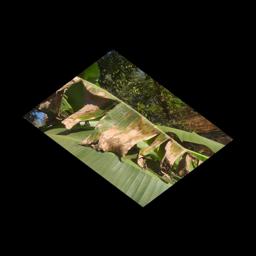
Label: MALBHOG LEAF